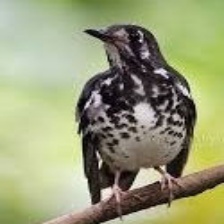
Species: ASHY THRUSHBIRD
Scientific name: GEOKICHLA CINEREA